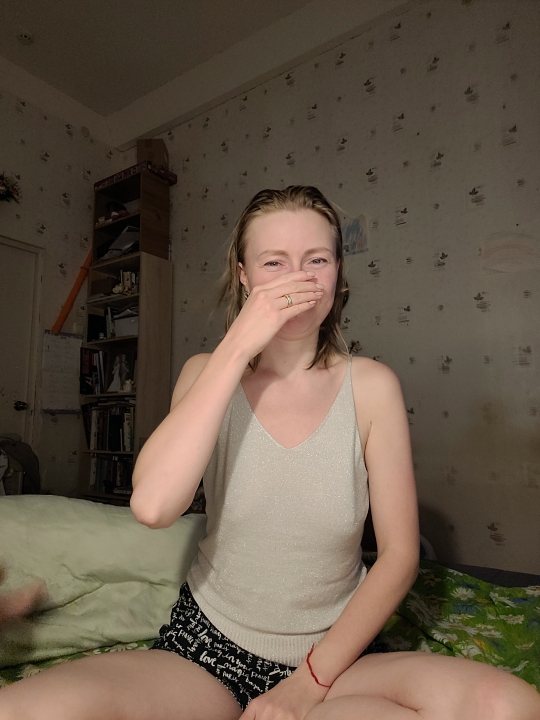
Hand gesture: no_gesture